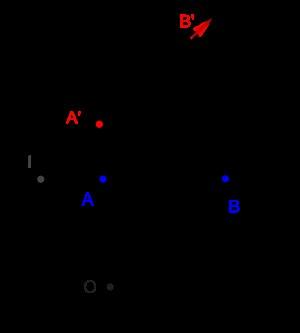
En géométrie de l'espace, une projection centrale, ou projection conique, ou encore perspective centrale, est définie de la manière suivante. Soit O un point, appelé centre ou sommet de la projection et un plan ne contenant pas O, on appelle projection centrale sur de sommet O, la fonction qui, à tout point M distinct de O, associe le point d'intersection, s'il existe, de la droite avec le plan.